Helmholtz Centre for Infection Research

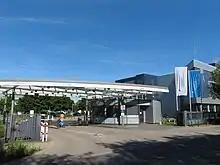
Entrance to the Helmholtz Centre for Infection Research

The Helmholtz Centre for Infection Research (HZI) is a publicly funded research institute based in Braunschweig, Germany. HZI is a member of the Helmholtz Association of German Research Centres, the largest non-university scientific organisation in Germany.